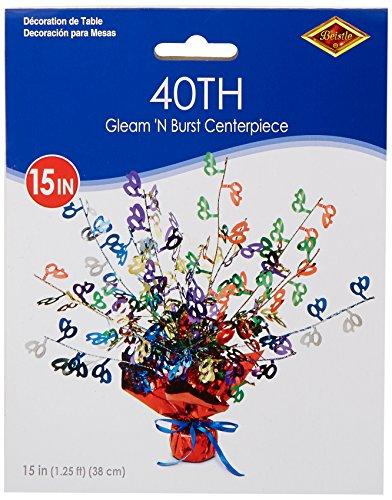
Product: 40 Gleam 'N Burst Centerpiece (multi-color) Party Accessory (1 count) (1/Pkg)
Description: Birthday-Age Specific party item.
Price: $6.04